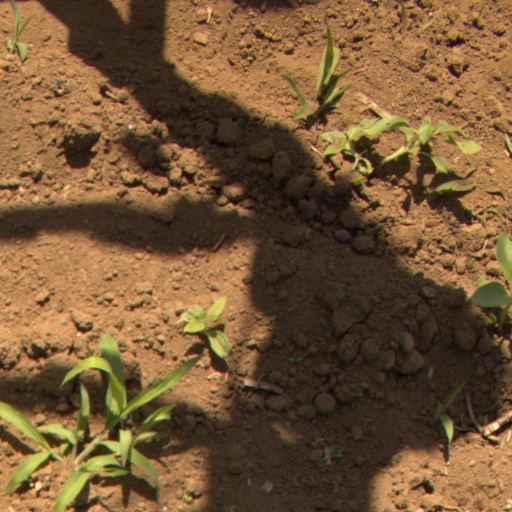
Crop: Jerusalem artichoke